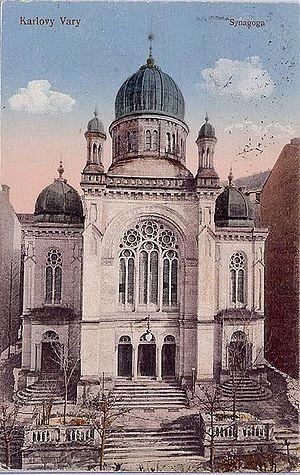
La synagogue de Carlsbad ou synagogue de Karlovy Vary, inaugurée en 1877, a été détruite en 1938 lors de la nuit de Cristal comme la plupart des autres lieux de culte juif en Allemagne et dans les territoires alors annexés par le Troisième Reich.